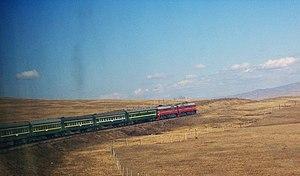
La Flèche jaune est un récit de Viktor Pelevine.
Le Transmongol est une voie ferrée qui relie Oulan-Oude, sur la ligne du Transsibérien, à Pékin, en traversant la Mongolie et sa capitale Oulan-Bator.